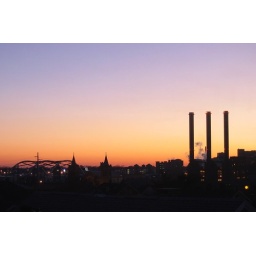
View from my third floor window of the Providence power plant and the. new I-195 bridge. (Still under construction)